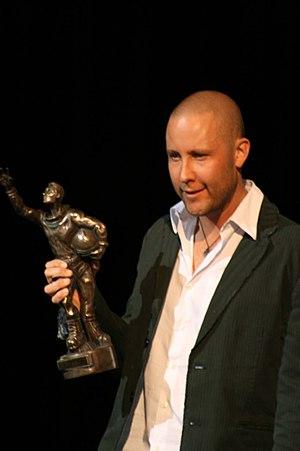
Michael Rosenbaum est né le 11 juillet 1972 à Oceanside.